ETRACO

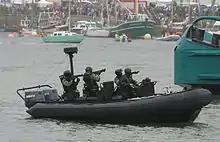
An ETRACO on exercises.

The ETRACO (acronym for "Embarcation de Transport RApide pour COmmandos", translation in English language "Rapid Transport Boat for Commandos") is the standard light inflatable boat of French special forces naval branch, the Commandos Marine.